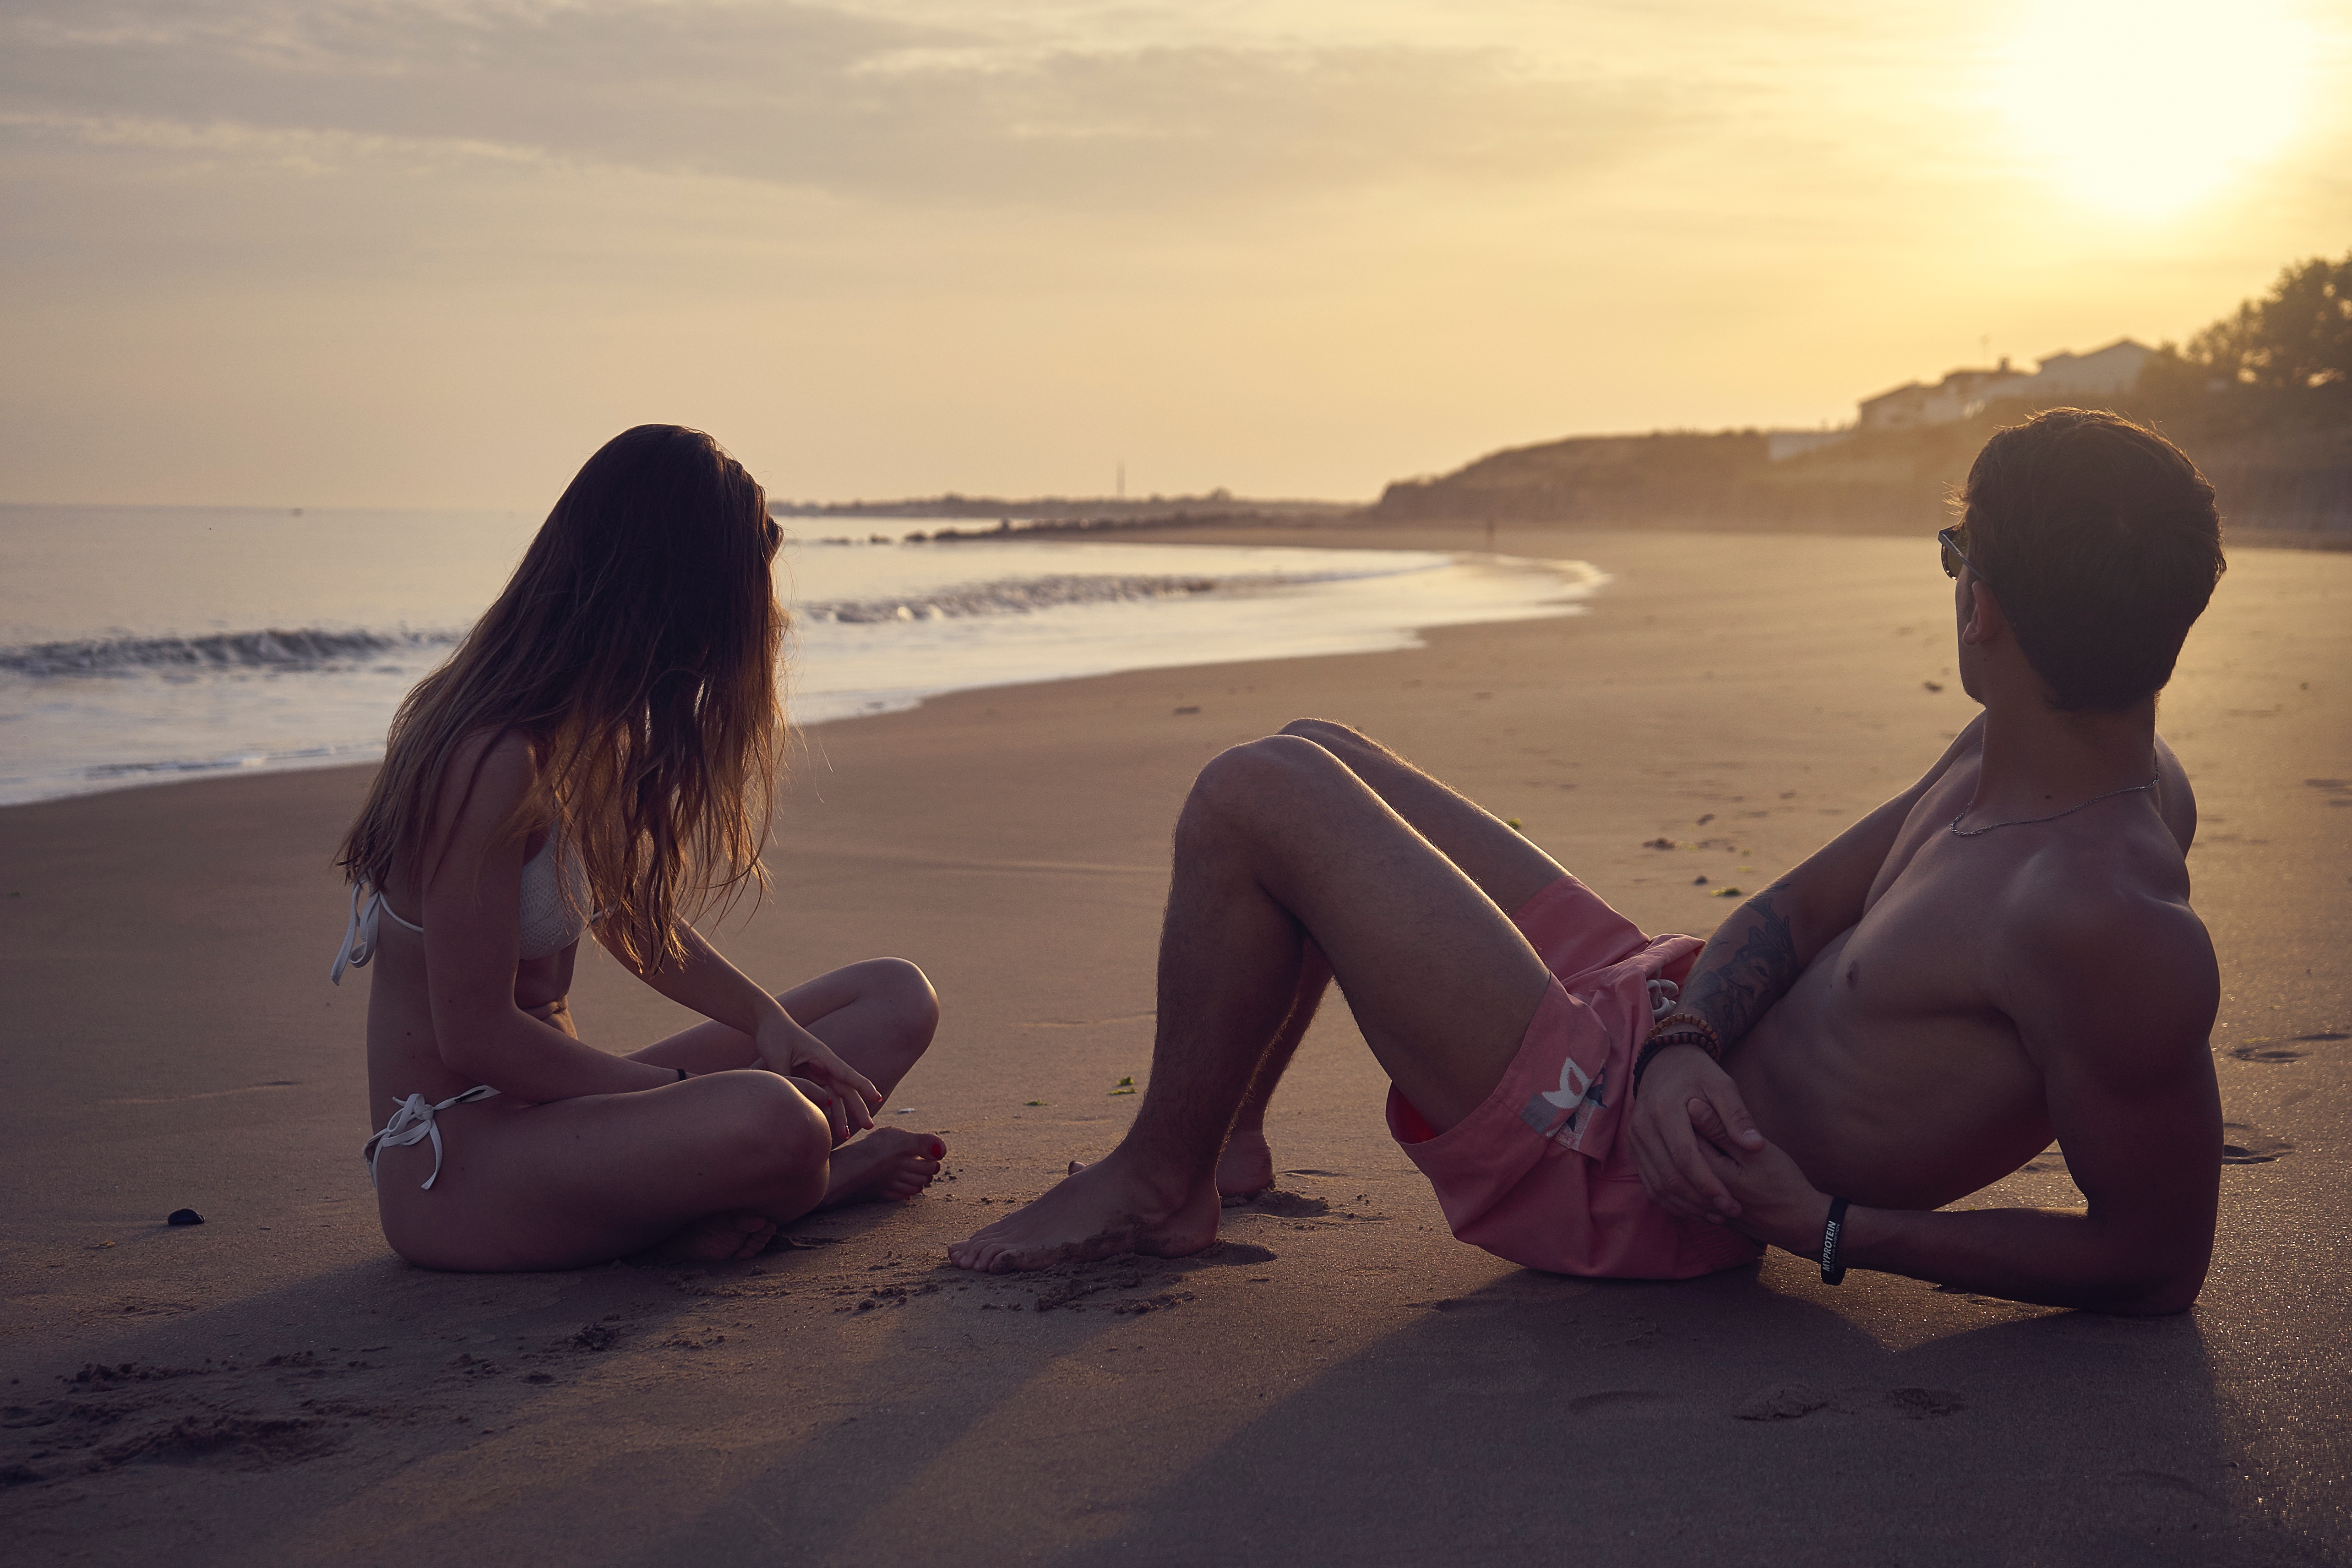
beach, sea, sand, person, girl, woman, sunset, sunlight, morning, wave, love, model, sitting, romance, photograph, beauty, image, emotion, photo shoot, human positions